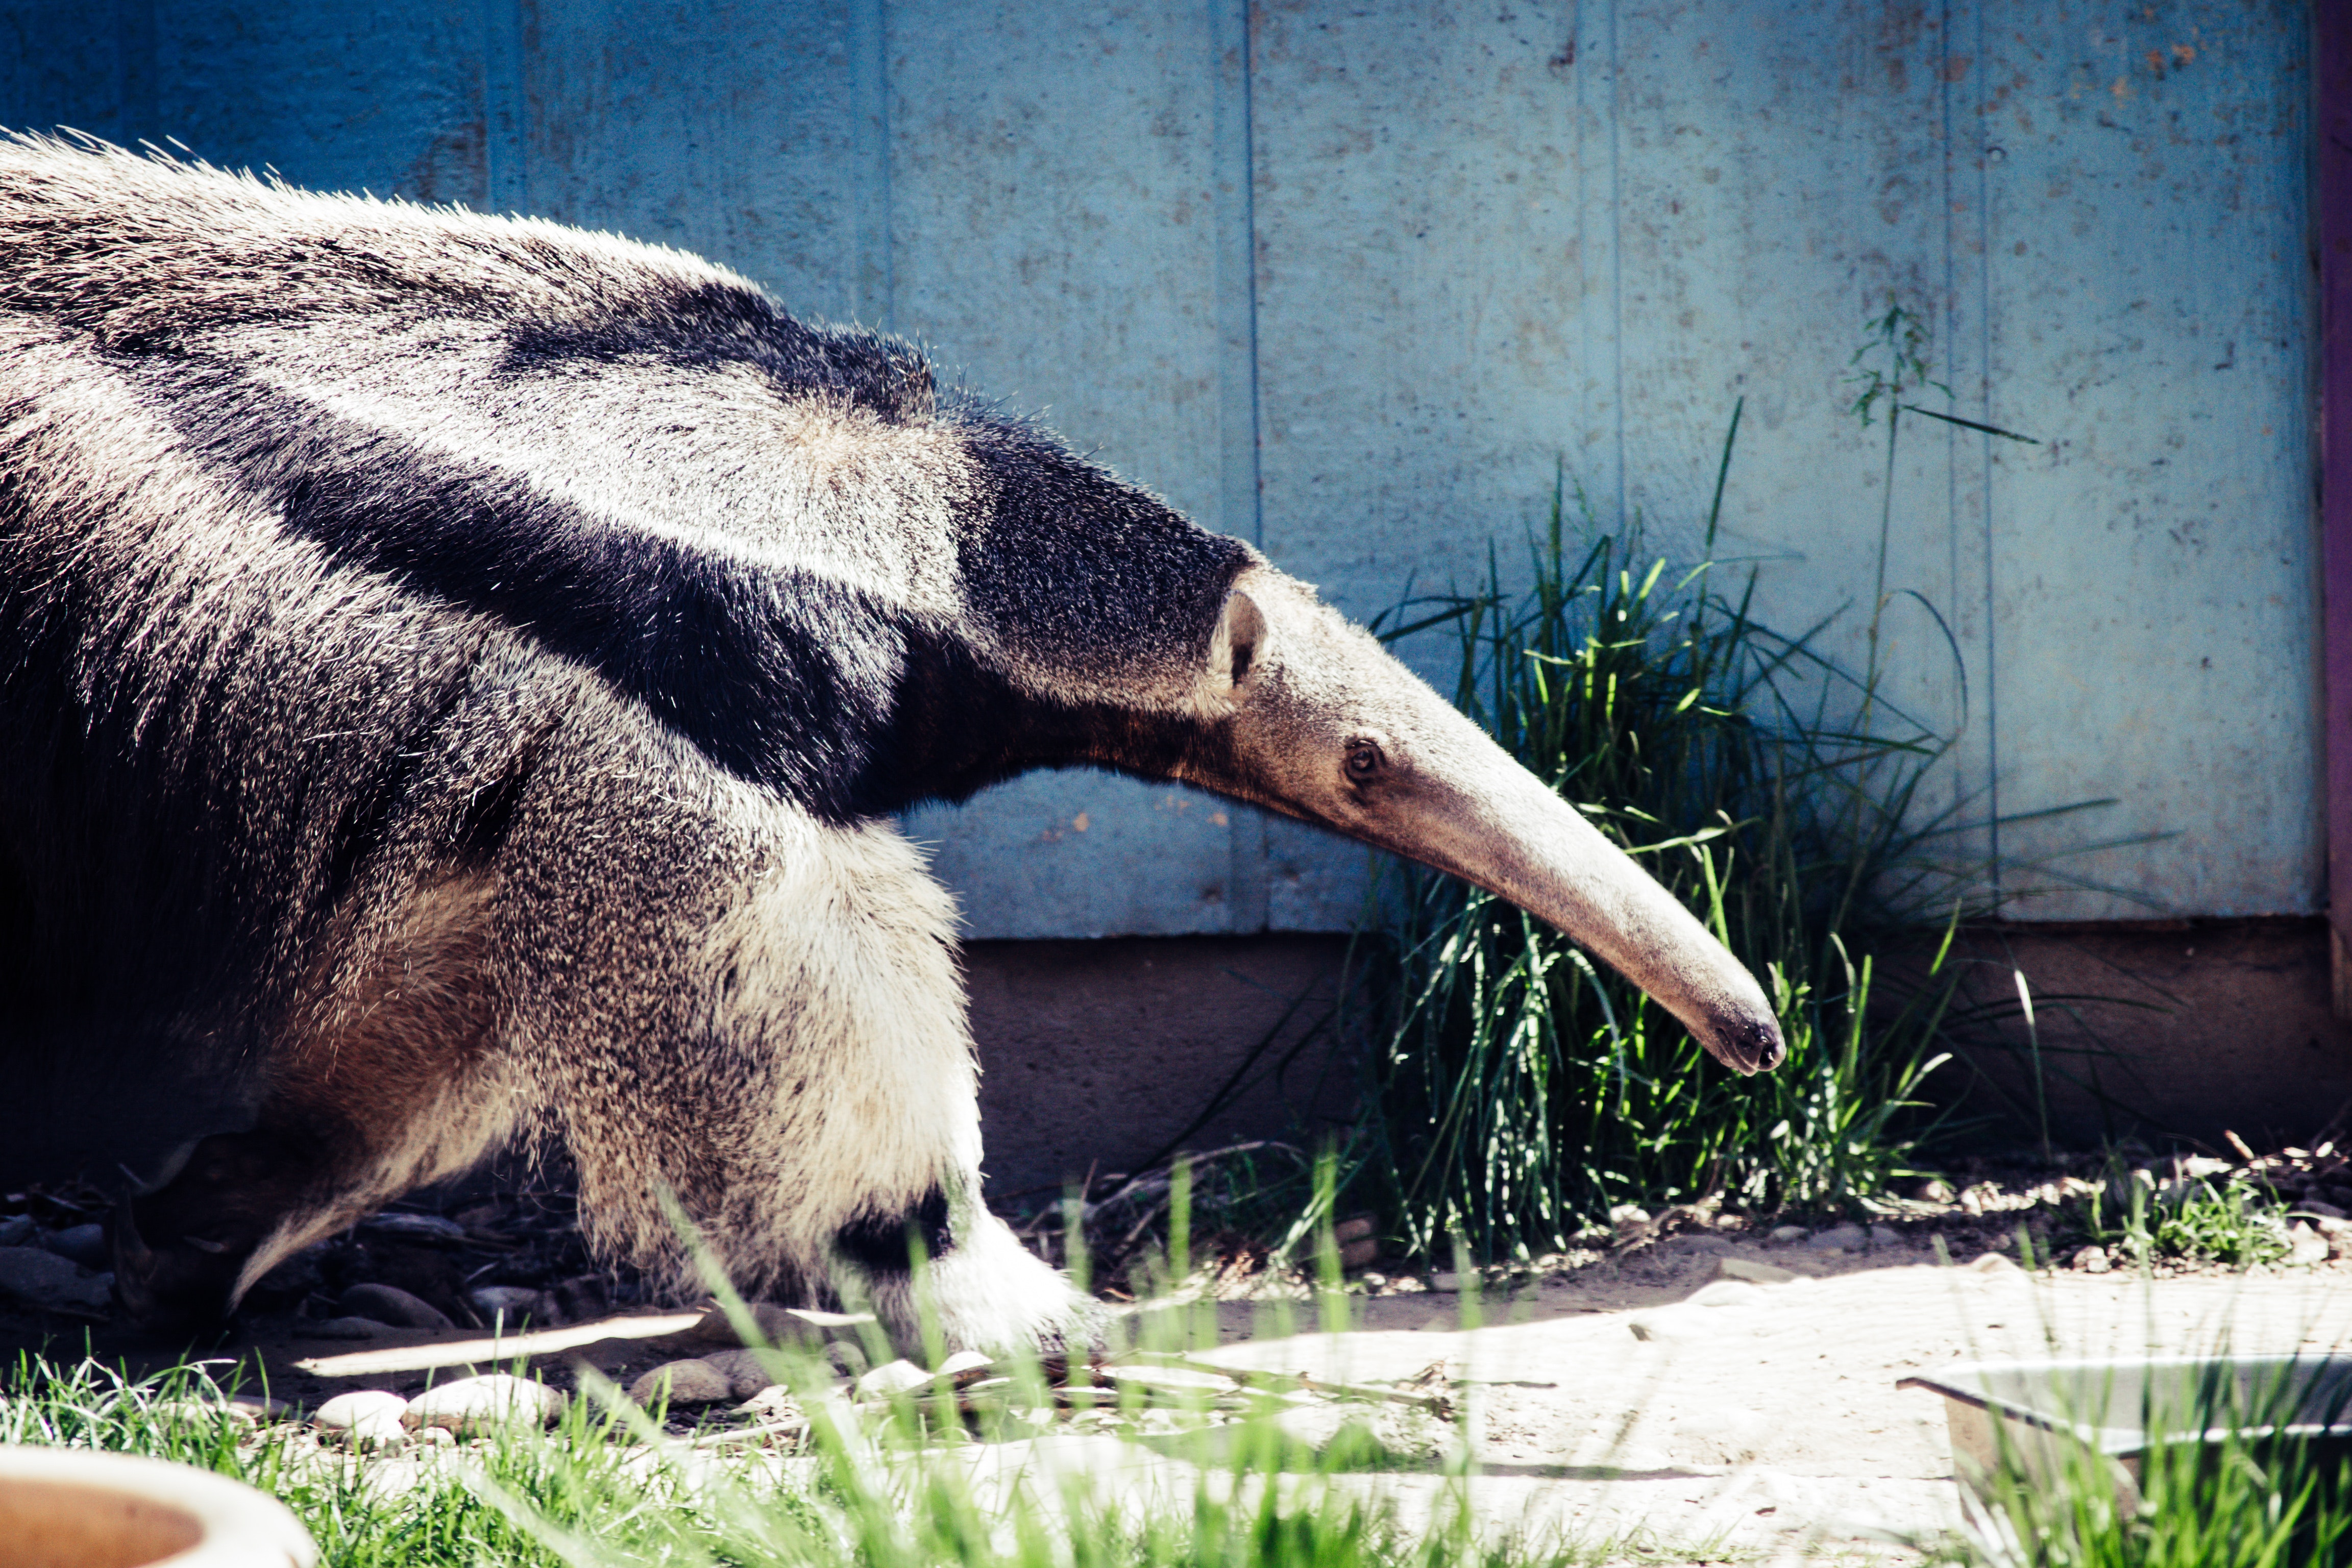
anteater, vertebrate, mammal, giant anteater, terrestrial animal, nose, snout, zoo, grass, wildlife, organism, adaptation, plant, Aardvark